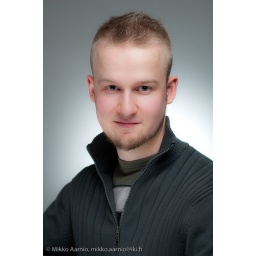
Lighting: white shoot-through umbrella above camera right, silver reflector below and one gridded flash against white wall at back.